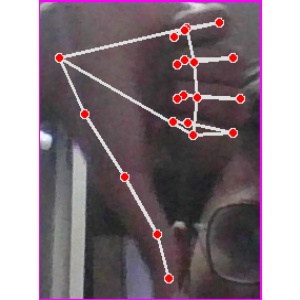
अक्षर: फ